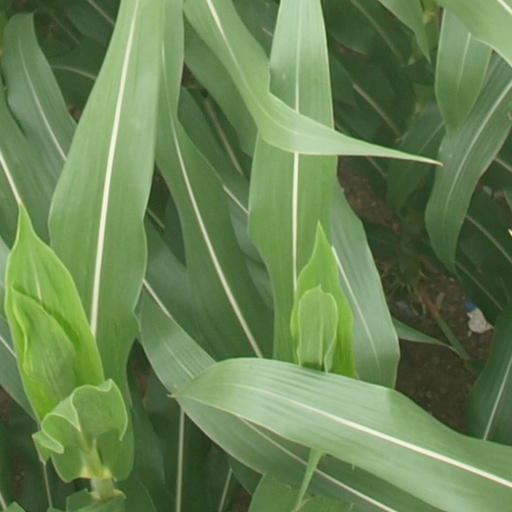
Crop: maize; corn